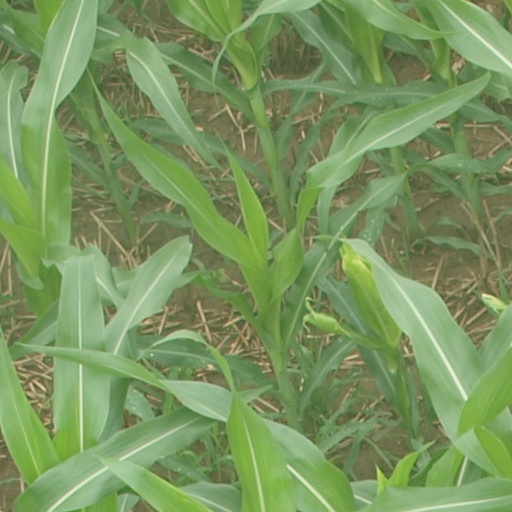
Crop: maize; corn